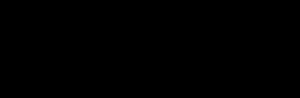
Tableaux d'une exposition, est une « série de dix pièces pour piano » entrecoupées de « promenades », composée par Modeste Moussorgski en juin et juillet 1874. L'œuvre est dédiée à Vladimir Stassov.